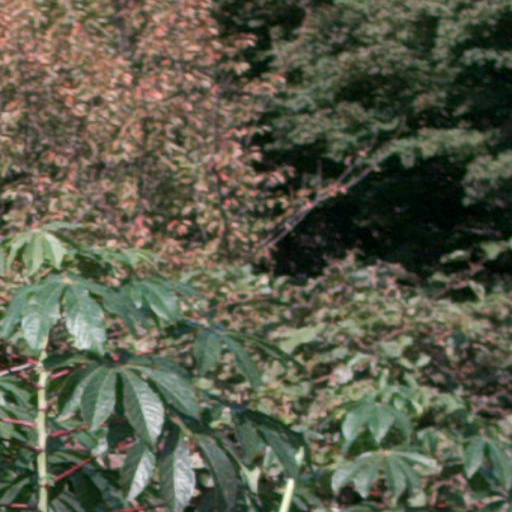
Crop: cassava